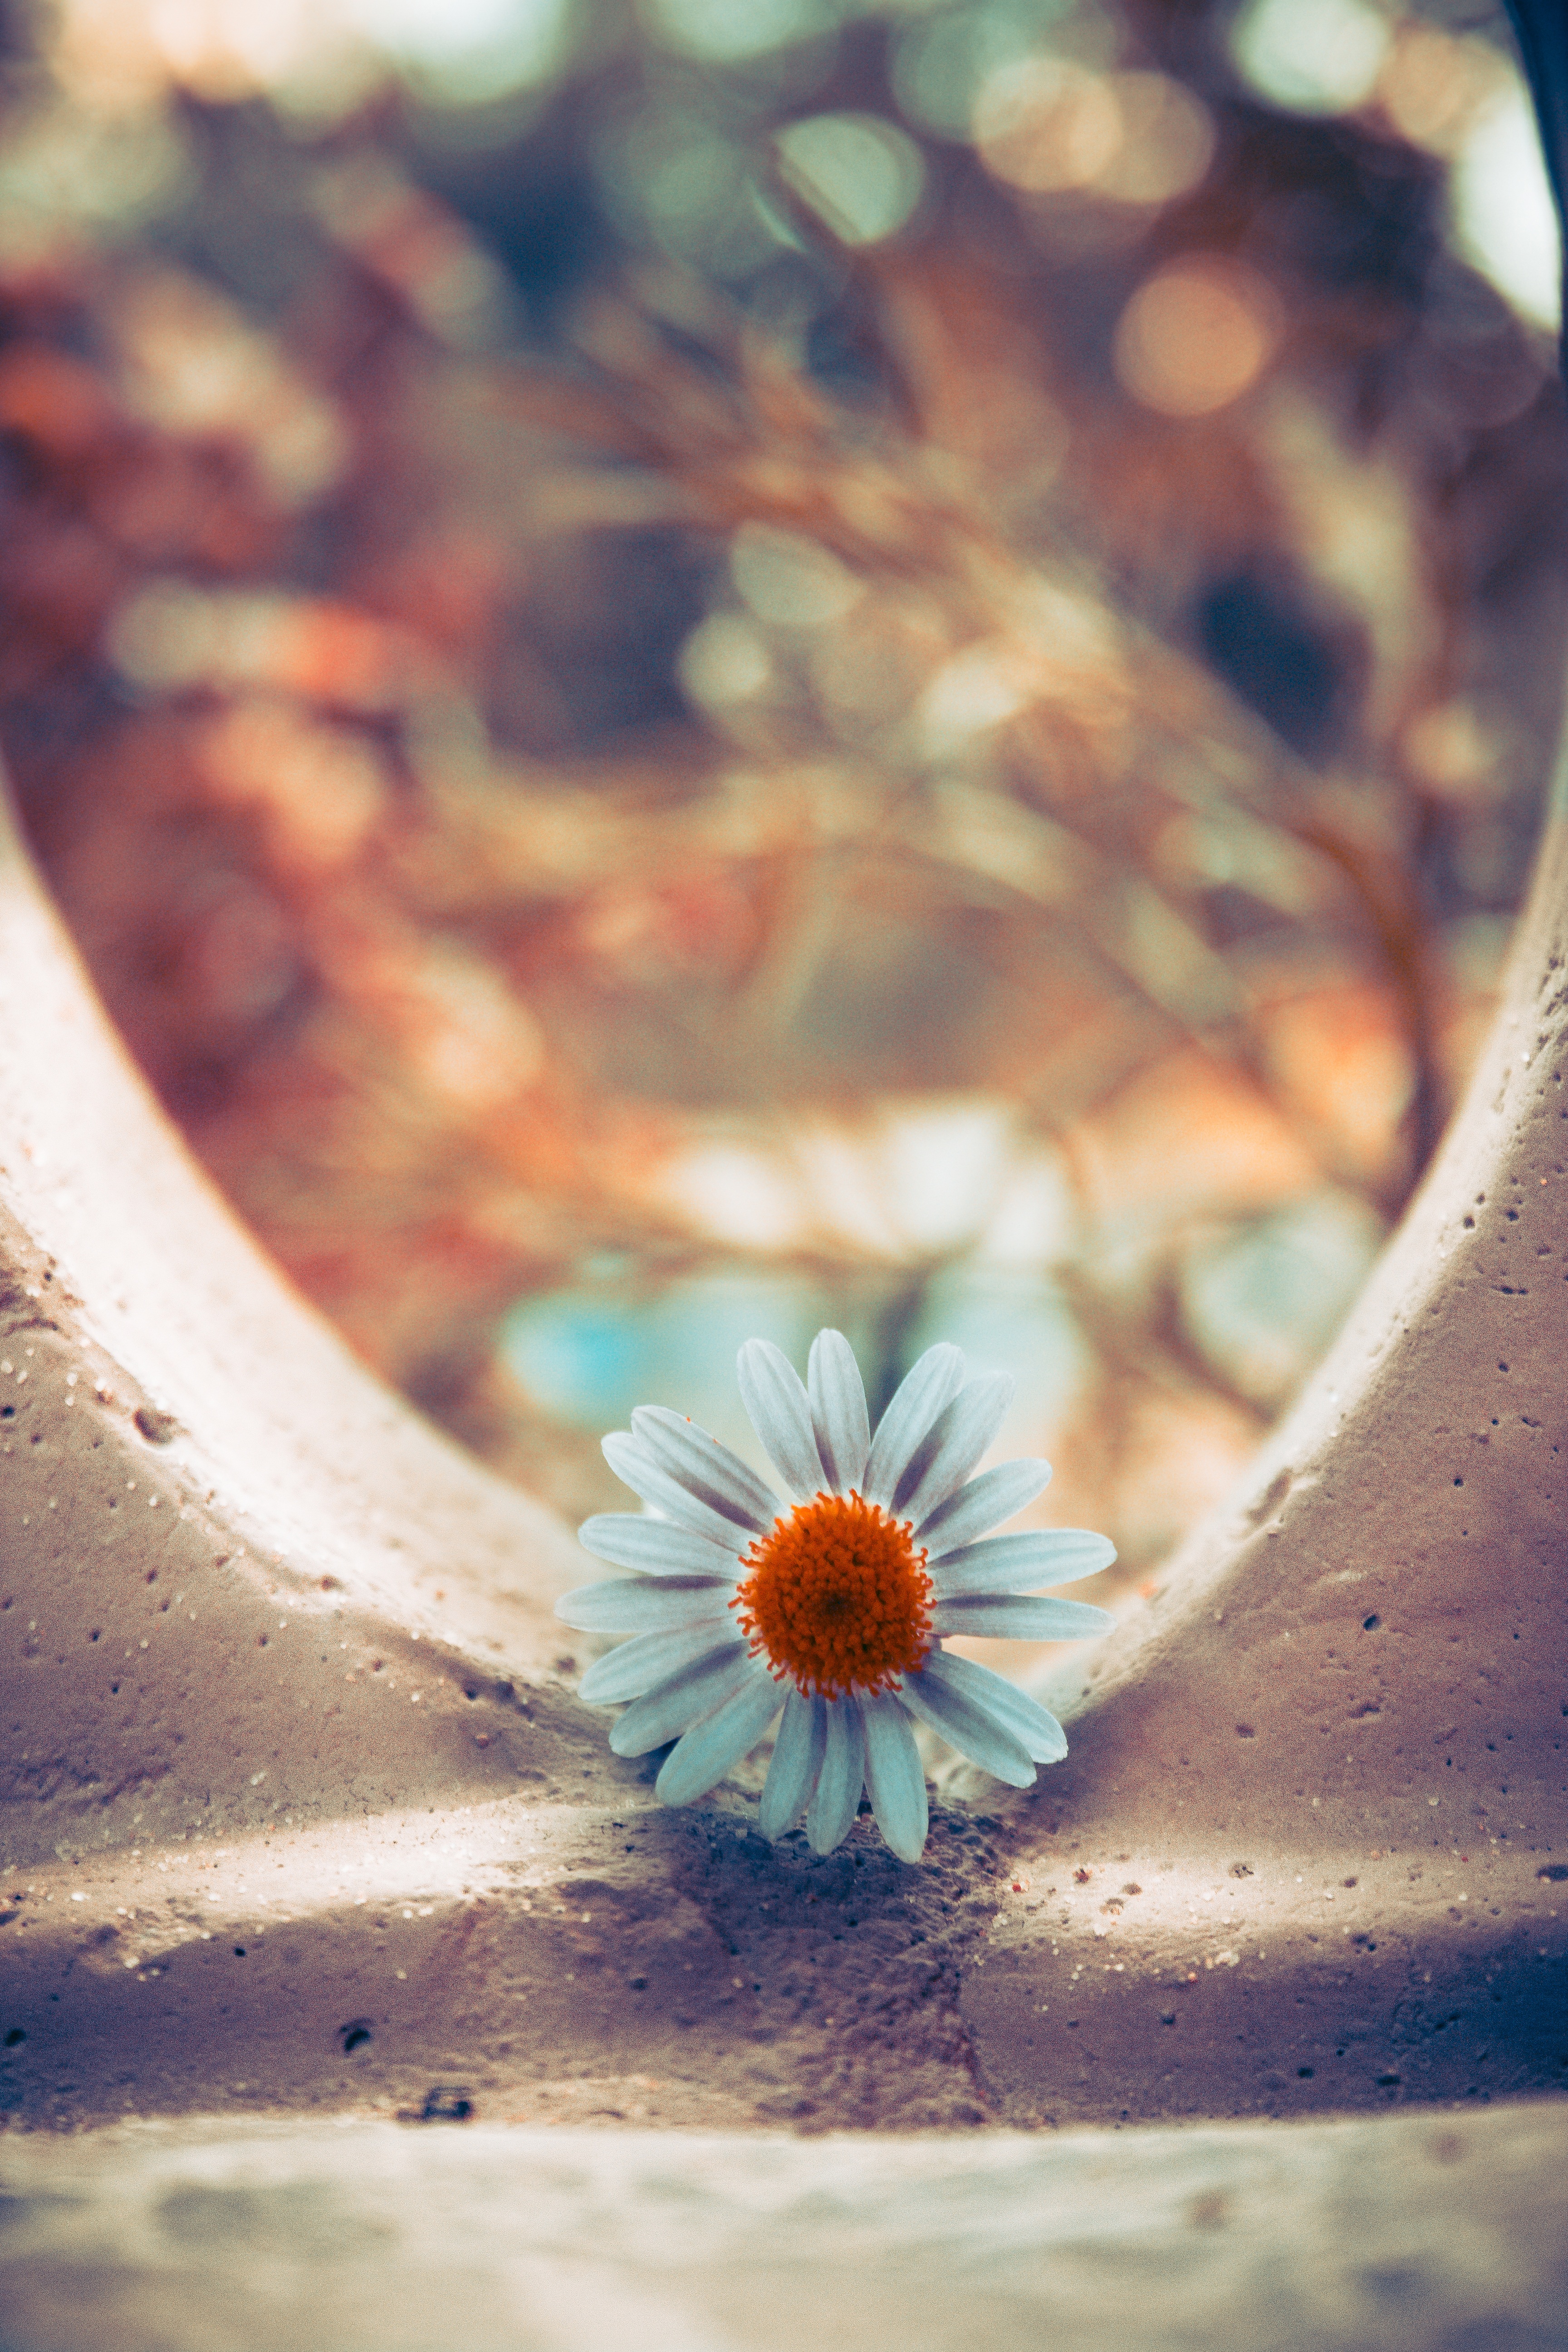
nature, plant, white, photography, sunlight, morning, leaf, flower, petal, green, reflection, color, autumn, blue, yellow, garden, flora, white flower, close up, eye, macro photography